Takanori Aki

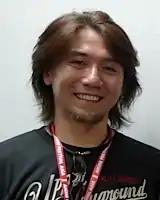
Aki in 14 November 2010

Aki is known for his work involving the Black Rock Shooter project, a project that expanded an illustration by huke into a series of figures as well as an animated series. He has also been credited in a number of other anime series for planning and production. Below is a list of series he has been involved in;